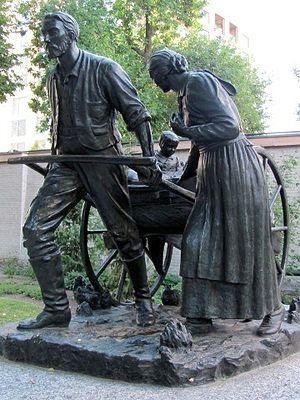
Les pionniers mormons étaient les membres de l'Église de Jésus-Christ des saints des derniers jours, également connus sous le nom de « saints des derniers jours », qui subirent l'exode lorsqu'ils furent chassés de Nauvoo, en Illinois et entreprirent à pied ou en chariot le trajet de plus de 2 000 km qui les mena jusqu'à la vallée du Grand Lac Salé, un endroit totalement désertique dans les montagnes Rocheuses, situé dans l'actuel État d'Utah, où ils s'établirent définitivement à partir de 1847.